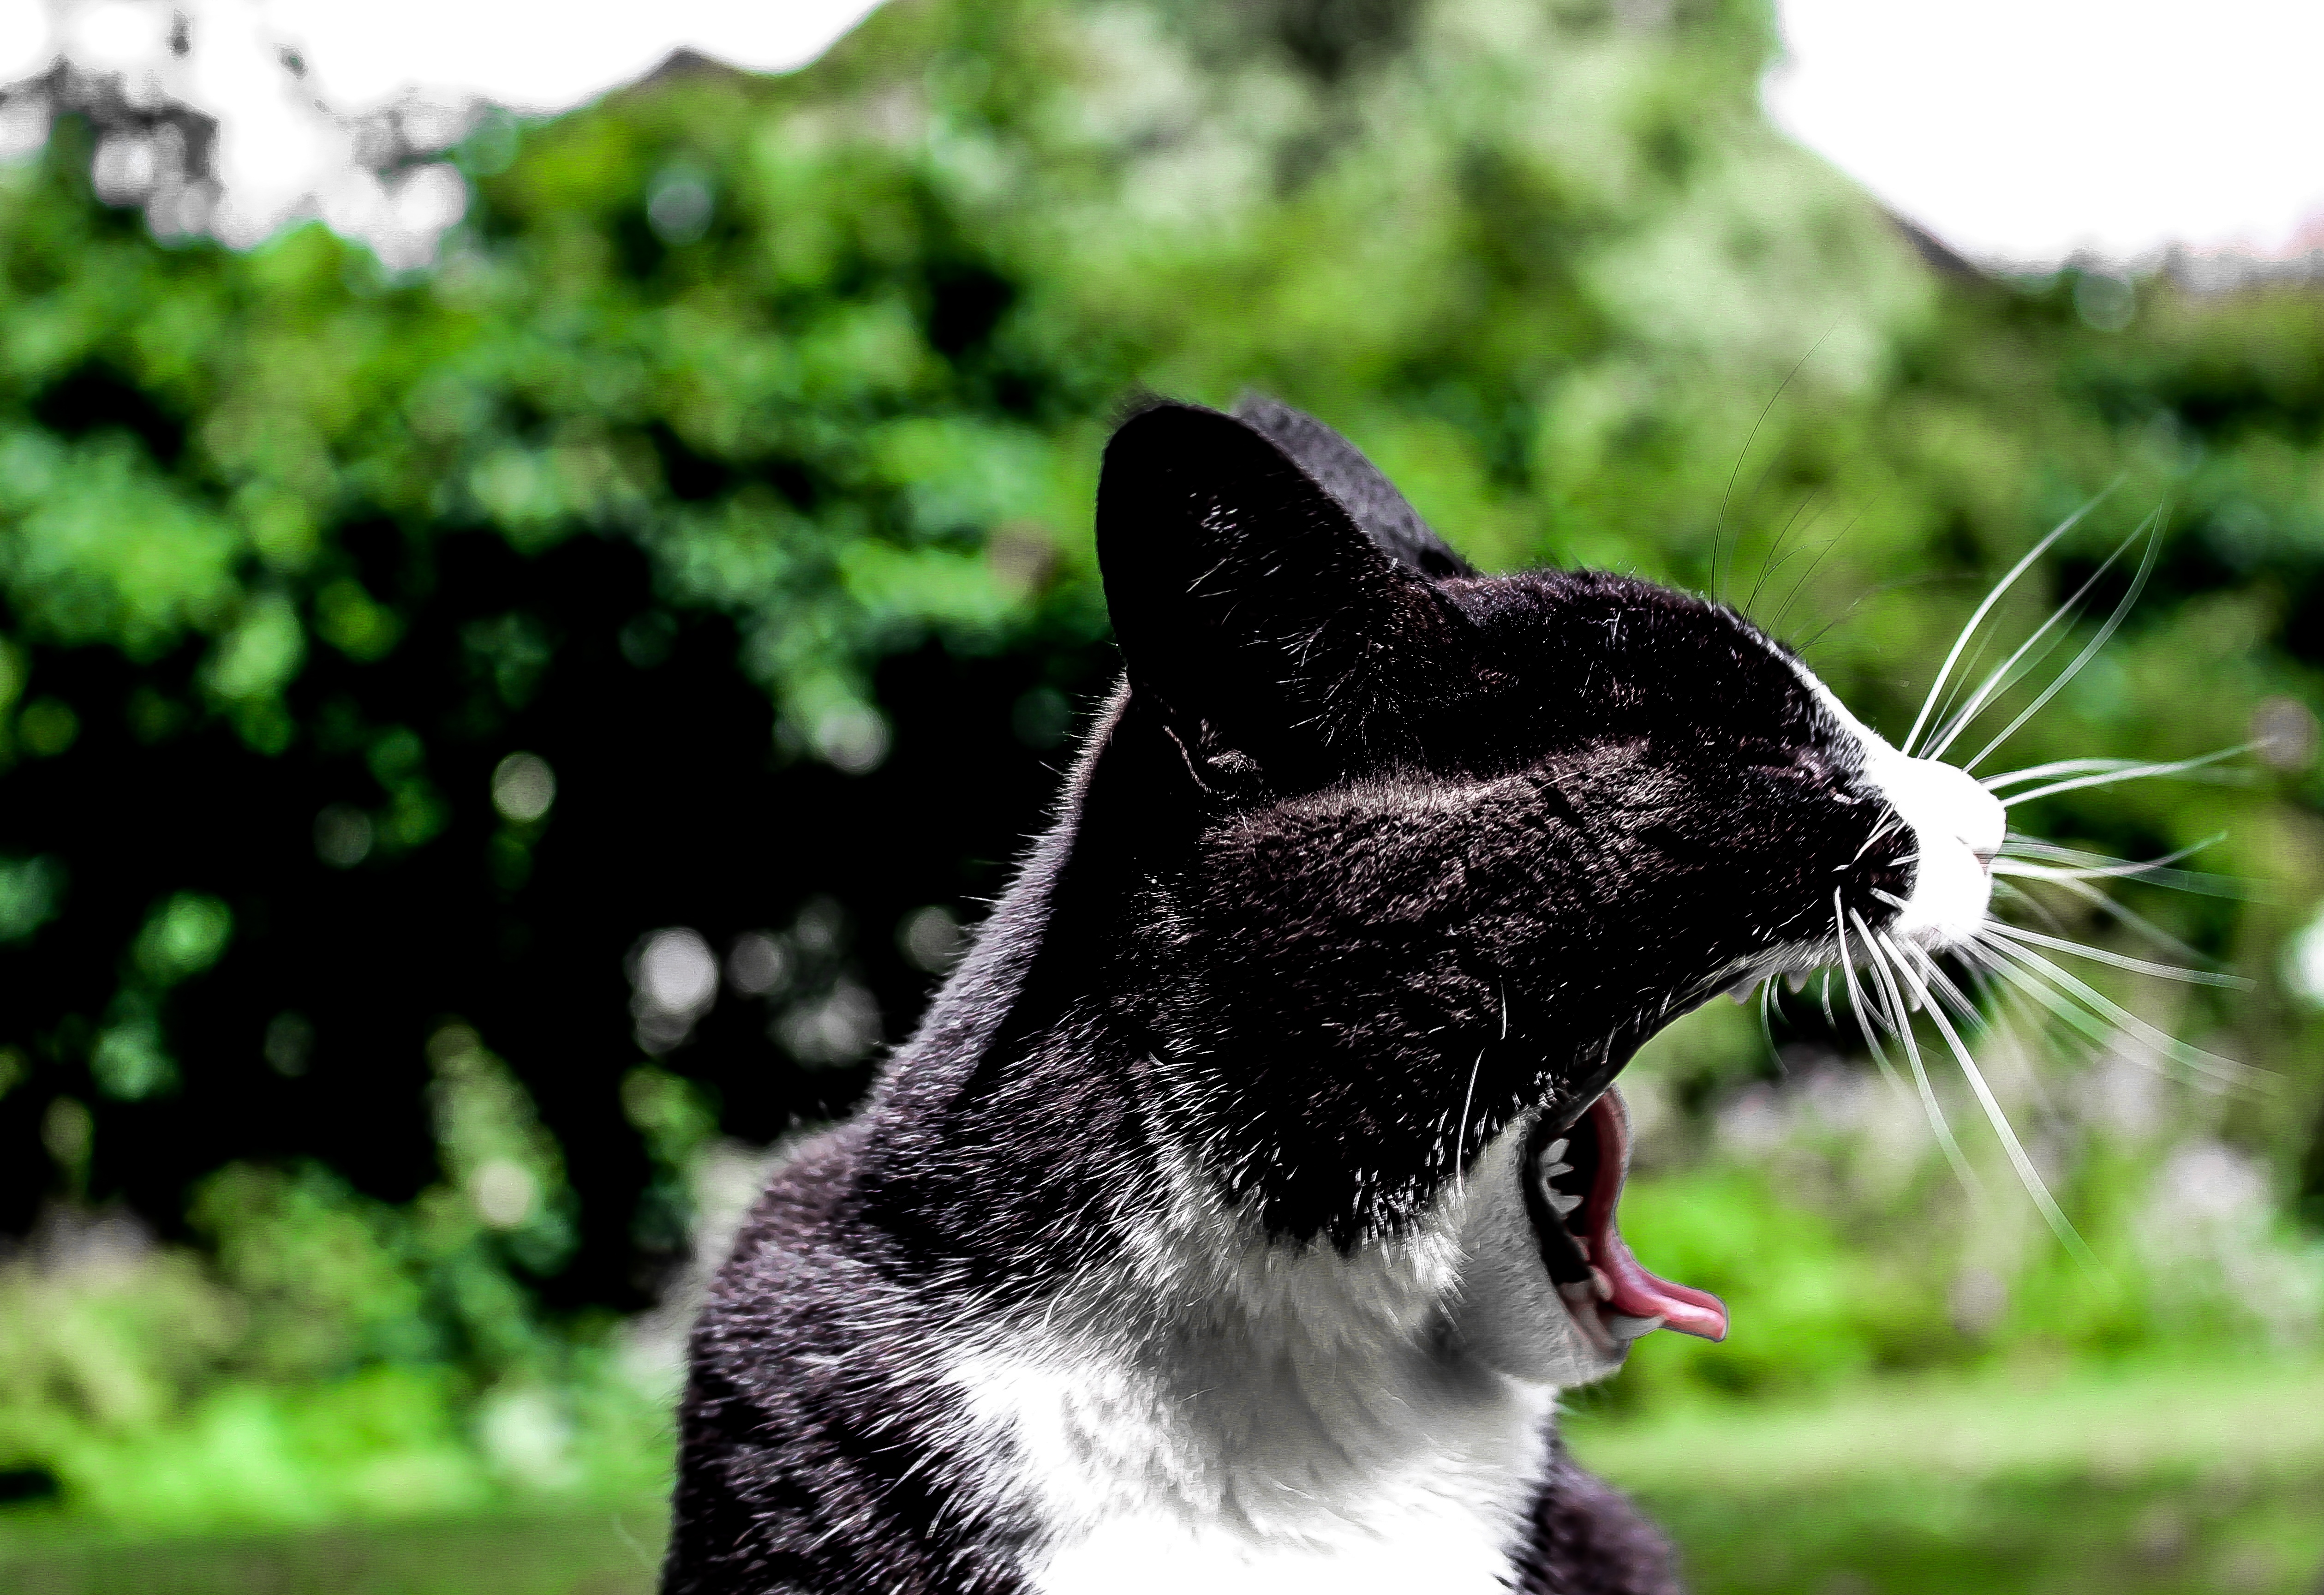
grass, cat, mammal, black cat, fauna, whiskers, vertebrate, small to medium sized cats, cat like mammal